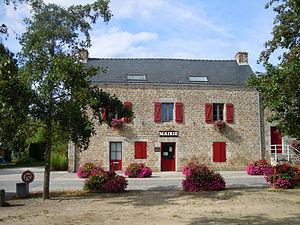
la mairie de Lanvaudan, commune du département du Morbihan
Lanvaudan [lɑ̃vodɑ̃] est une commune française située dans le département du Morbihan, en région Bretagne. La commune est surtout connue pour son habitat rural ancien qui a été en grande partie sauvegardé avec ses maisons basses en pierre de taille et ses toits de chaume.